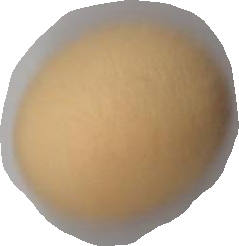
Variety: Grobogan